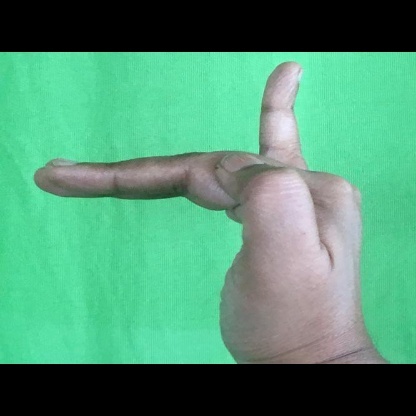
Mudra: Hamsapaksha